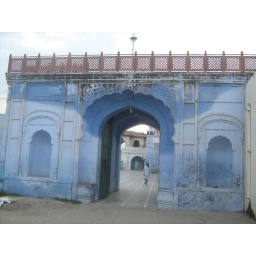
I have frequently seen blue peacocks walking around above this gate and on the roof of Imam Rabbani's tomb.